Edmonton Scottish

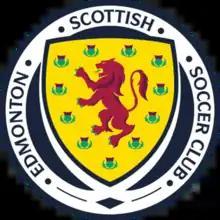

The club was founded in 1909 by Scottish immigrants who settled in the Edmonton area. The senior men participate in the Alberta Major Soccer League (AMSL), where they have won multiple league titles.